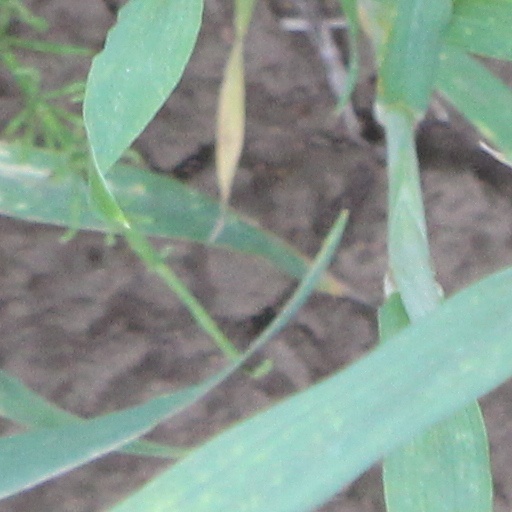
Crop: wheat